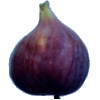
Label: Fig 1